Handheld game console

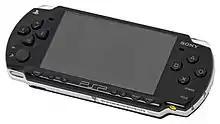
PlayStation Portable

The Nintendo DS was released in November 2004. Among its new features were the incorporation of two screens, a touchscreen, wireless connectivity, and a microphone port. As with the Game Boy Advance SP, the DS features a clamshell design, with the two screens aligned vertically on either side of the hinge.